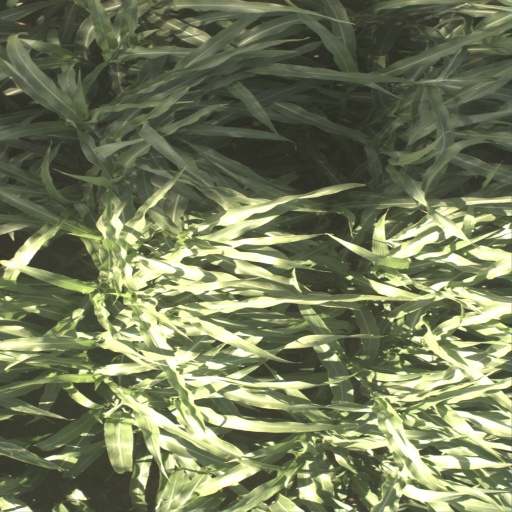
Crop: sorghum